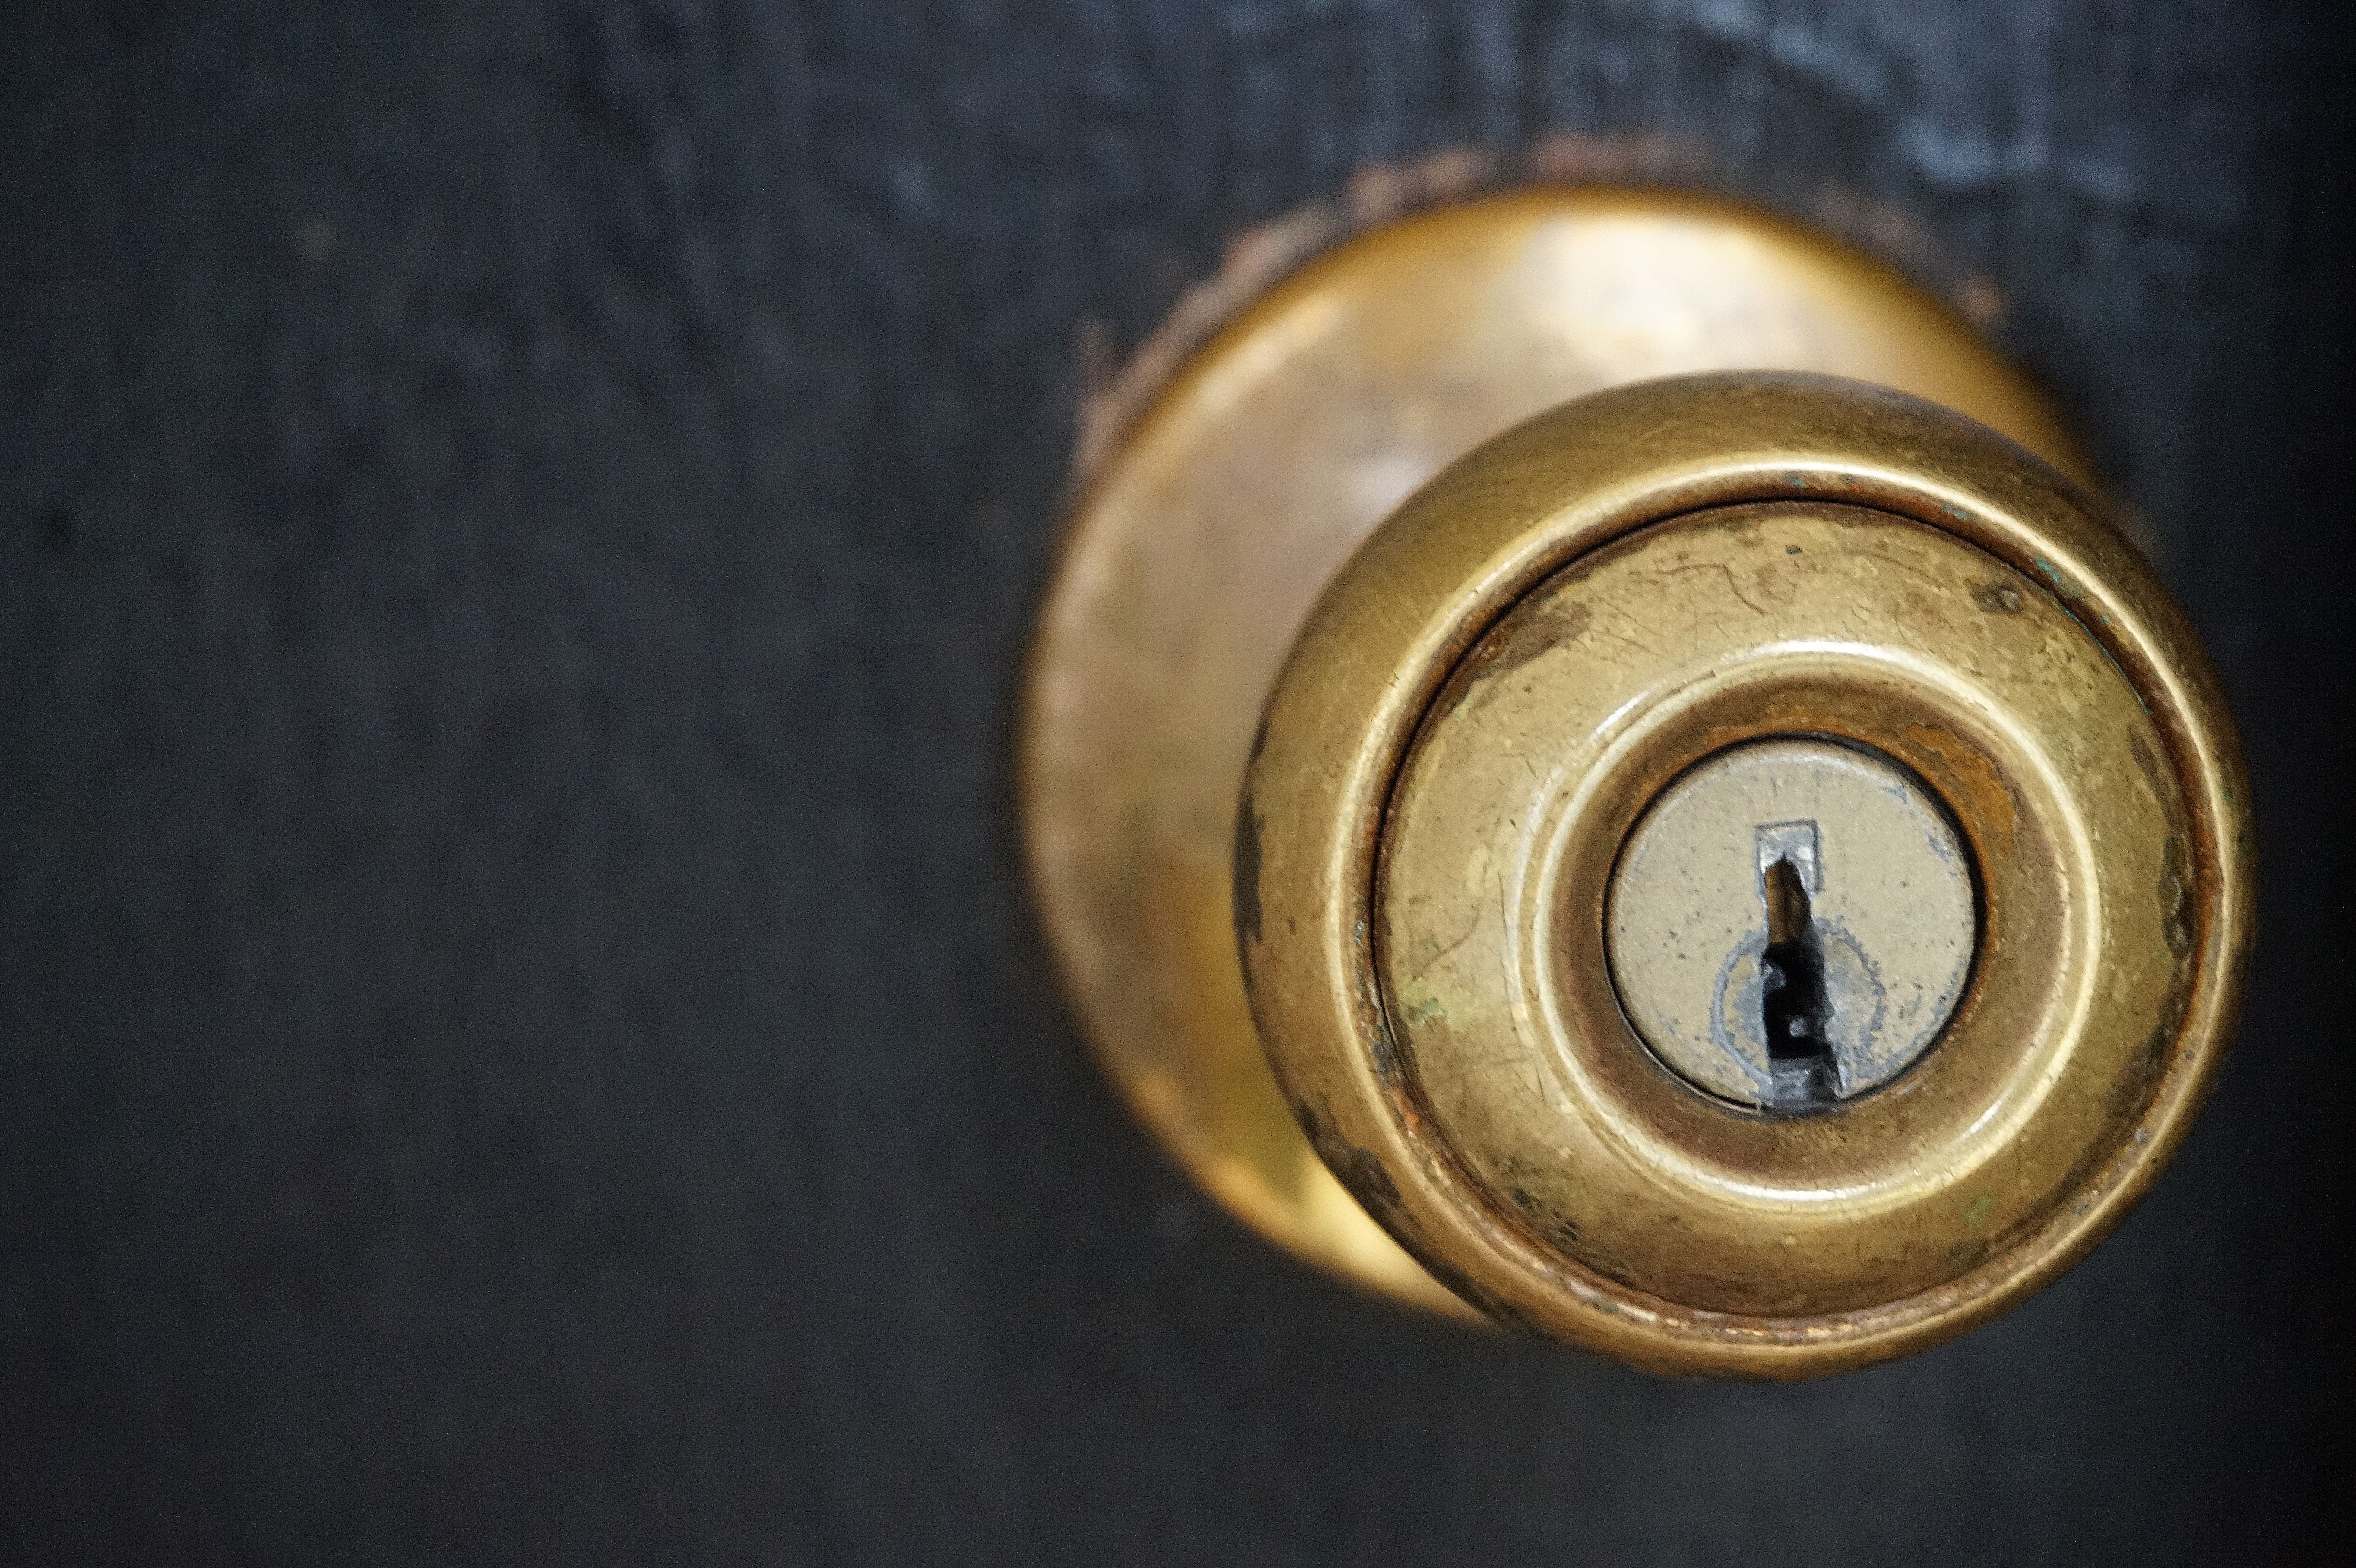
key, door, front door, brass, knob, lock, door knob, key hole, hardware accessory